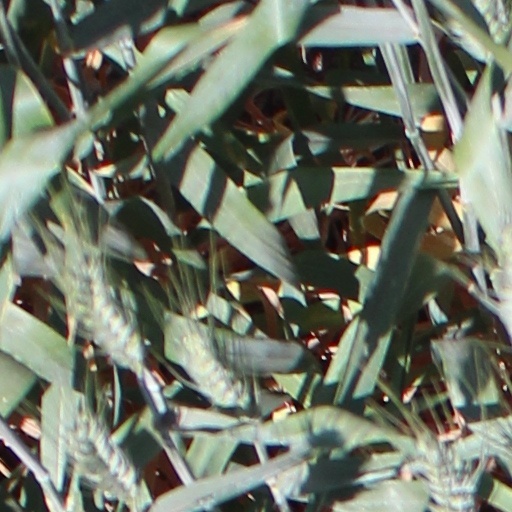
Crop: wheat